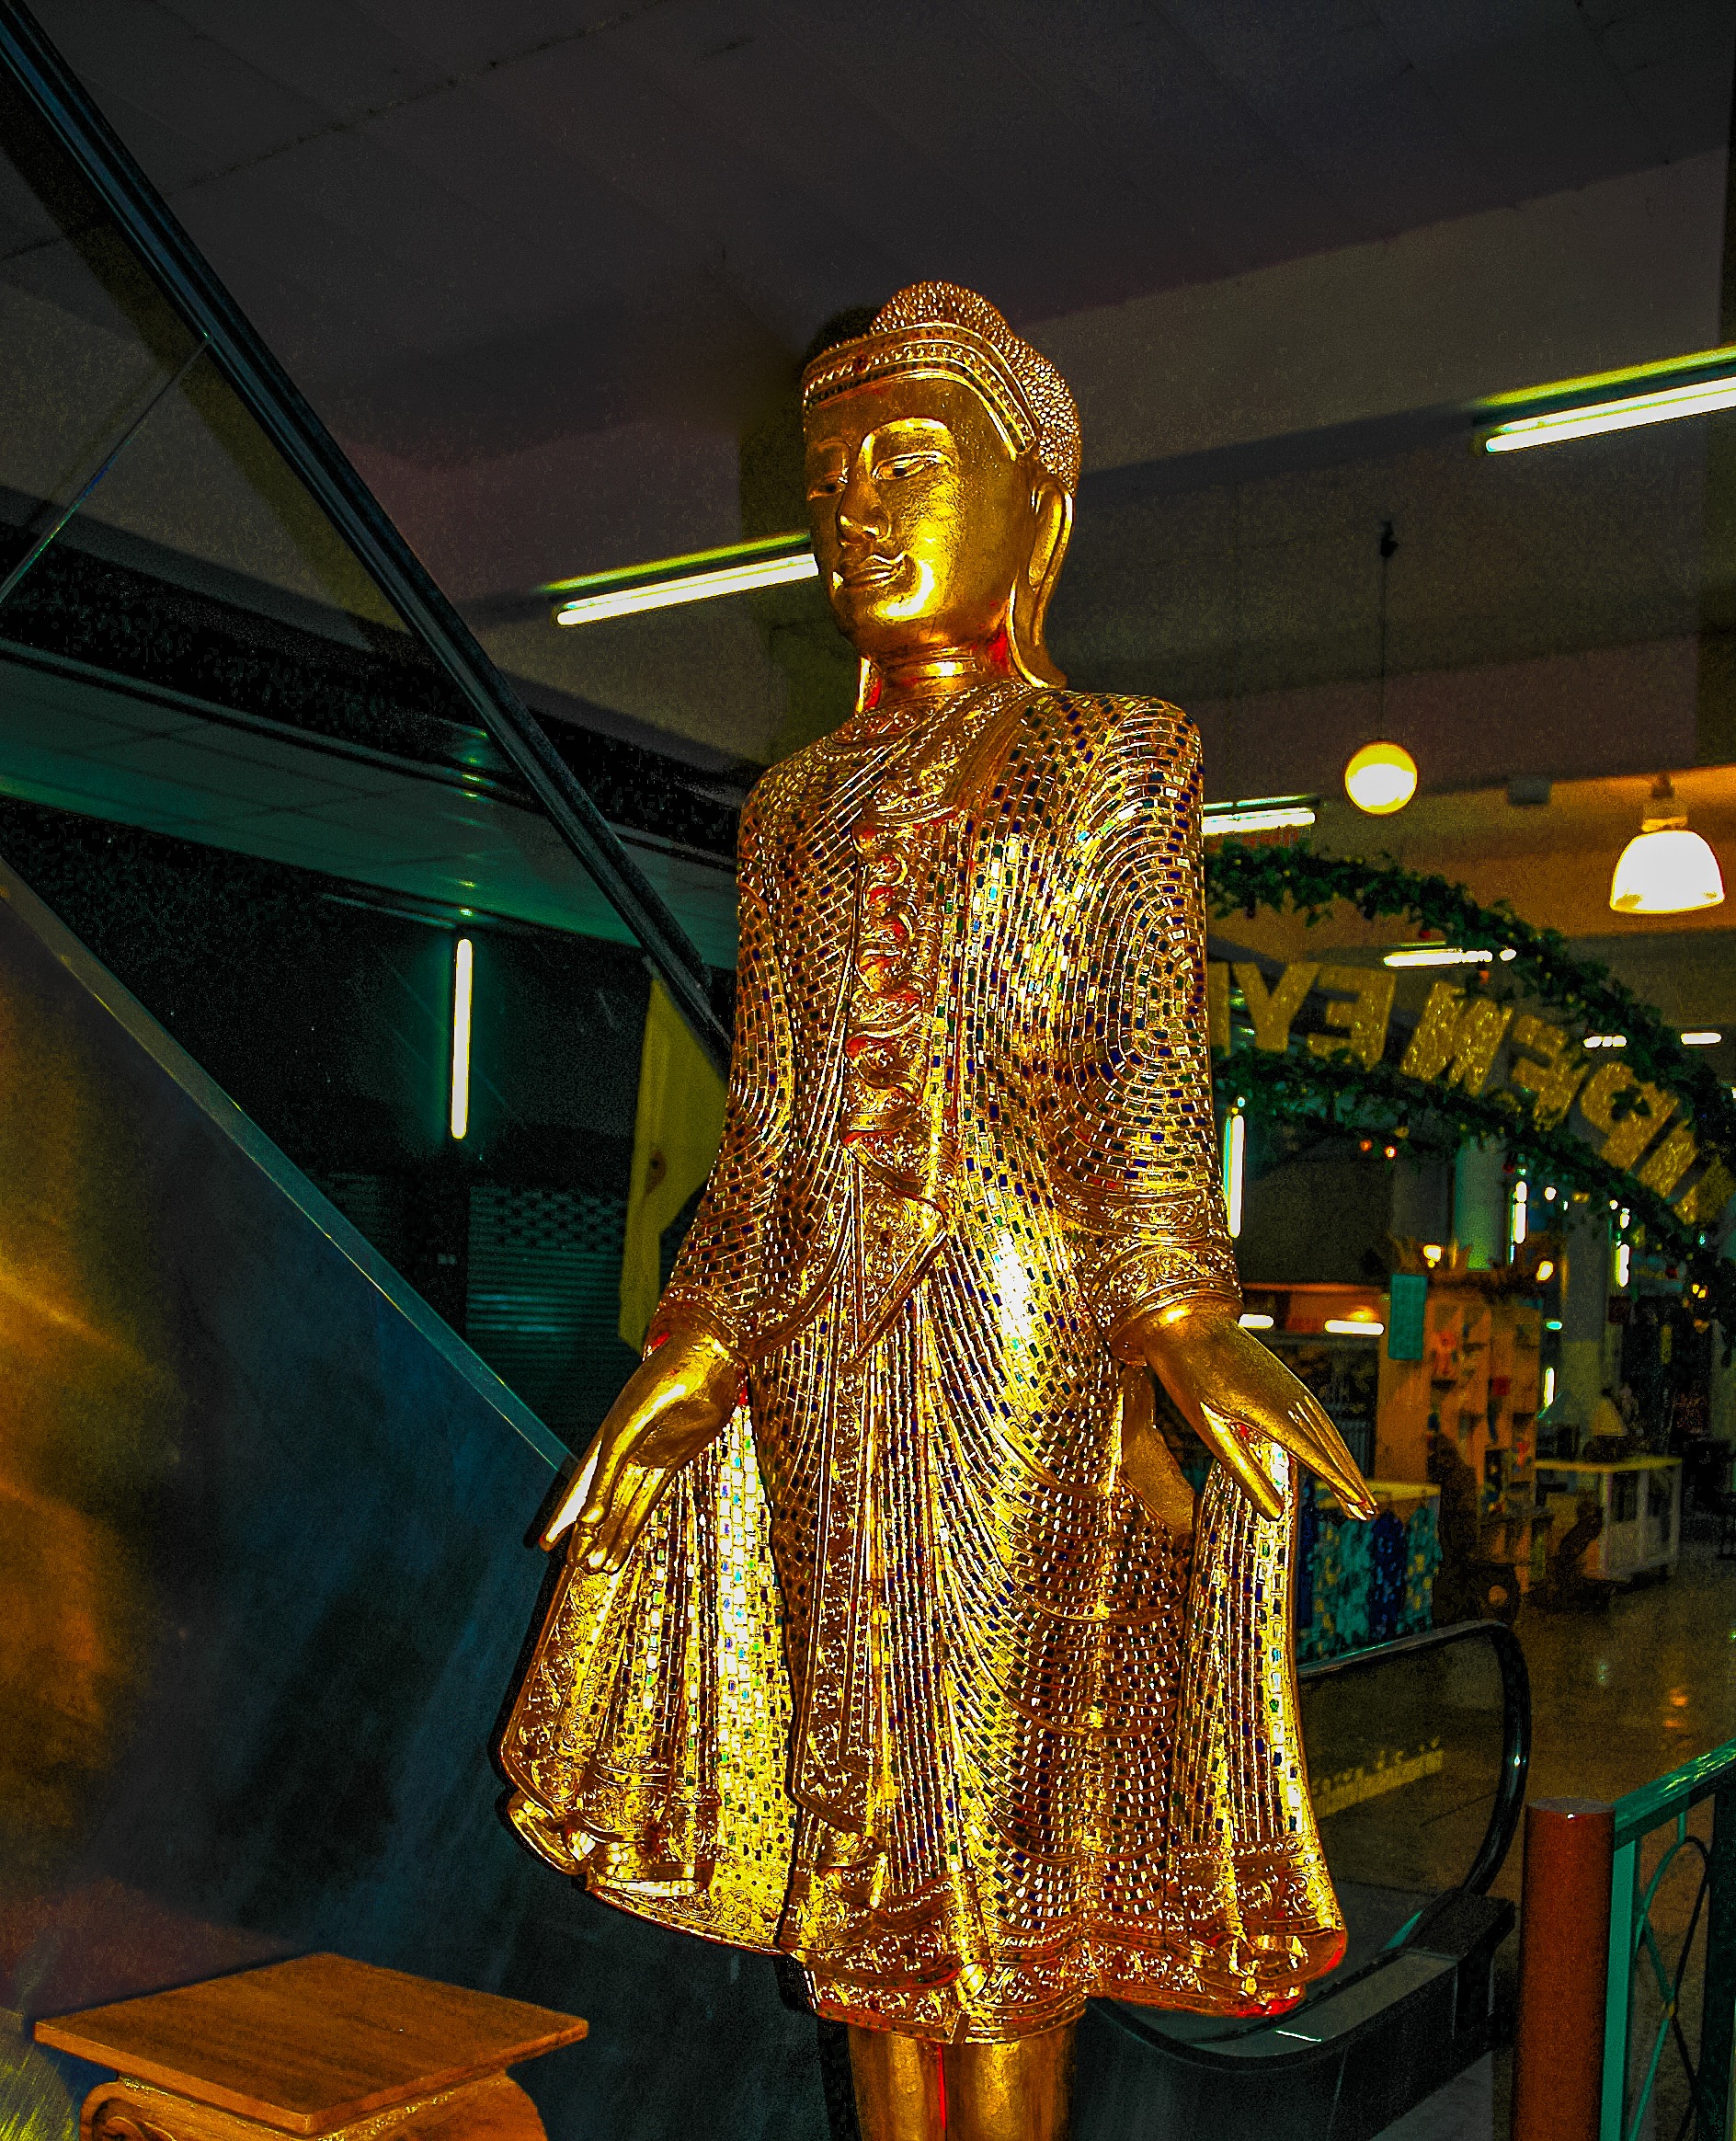
statue, fashion, clothing, sparkle, sculpture, art, temple, golden lady figurine